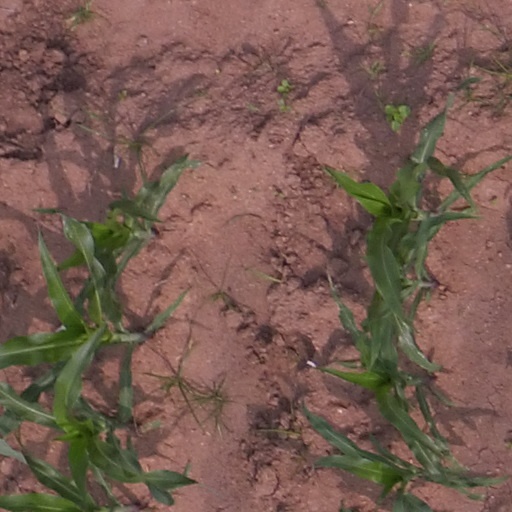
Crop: maize; corn